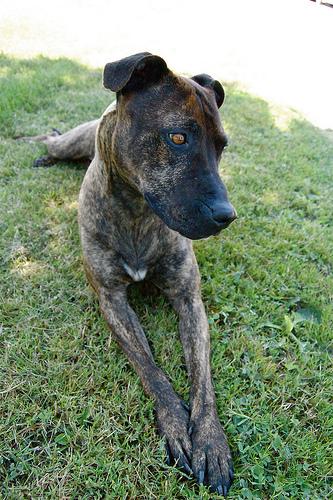
Breed: staffordshire bull terrier